16-inch/50-caliber Mark 7 gun

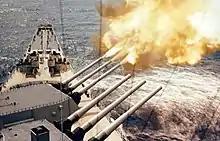
The 16-inch/50 caliber Mark 7 guns of the forward turret of the battleship fire at enemy targets ashore on the Korean Peninsula on 30 January 1952 during the Korean War.

The Mark 7 gun was a built-up gun and was constructed of liner, tube, jacket, three hoops, two locking rings, tube and liner locking ring, yoke ring and screw box liner. Some components were autofretted. Typical of United States naval weapons built in the 1940s, the bore was chromium-plated for longer barrel life. It had a Welin breech block that opened downwards and was hydraulically operated. The screw box liner and breech plug was segmented with stepped screw threads arranged in fifteen sectors of 24 degrees each.